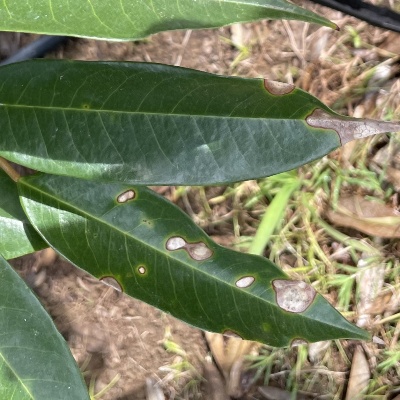
Label: Leaf_Phomopsis